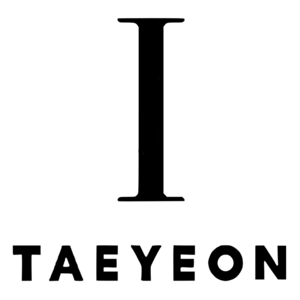
I est le premier mini-album de la chanteuse sud-coréenne Taeyeon, qui est membre du girl group sud-coréen Girls' Generation. Il est sorti le 7 octobre 2015 sous SM Entertainment. Pour la promotion de cet EP, Taeyeon a réalisé son premier concert solo intitulé Butterfly Kiss.
Girls' Generation est un girl group sud-coréen formé par SM Entertainment en 2007 et composé de neuf membres. Depuis 2012, il existe un sous-groupe constitué de Taeyeon, Tiffany et Seohyun : Girls' Generation-TTS. Et en 2018, un deuxième sous-groupe composé de Taeyeon, Sunny, Yuri, Hyoyeon et Yoona débute sous le nom de Girls' Generation-Oh!GG.